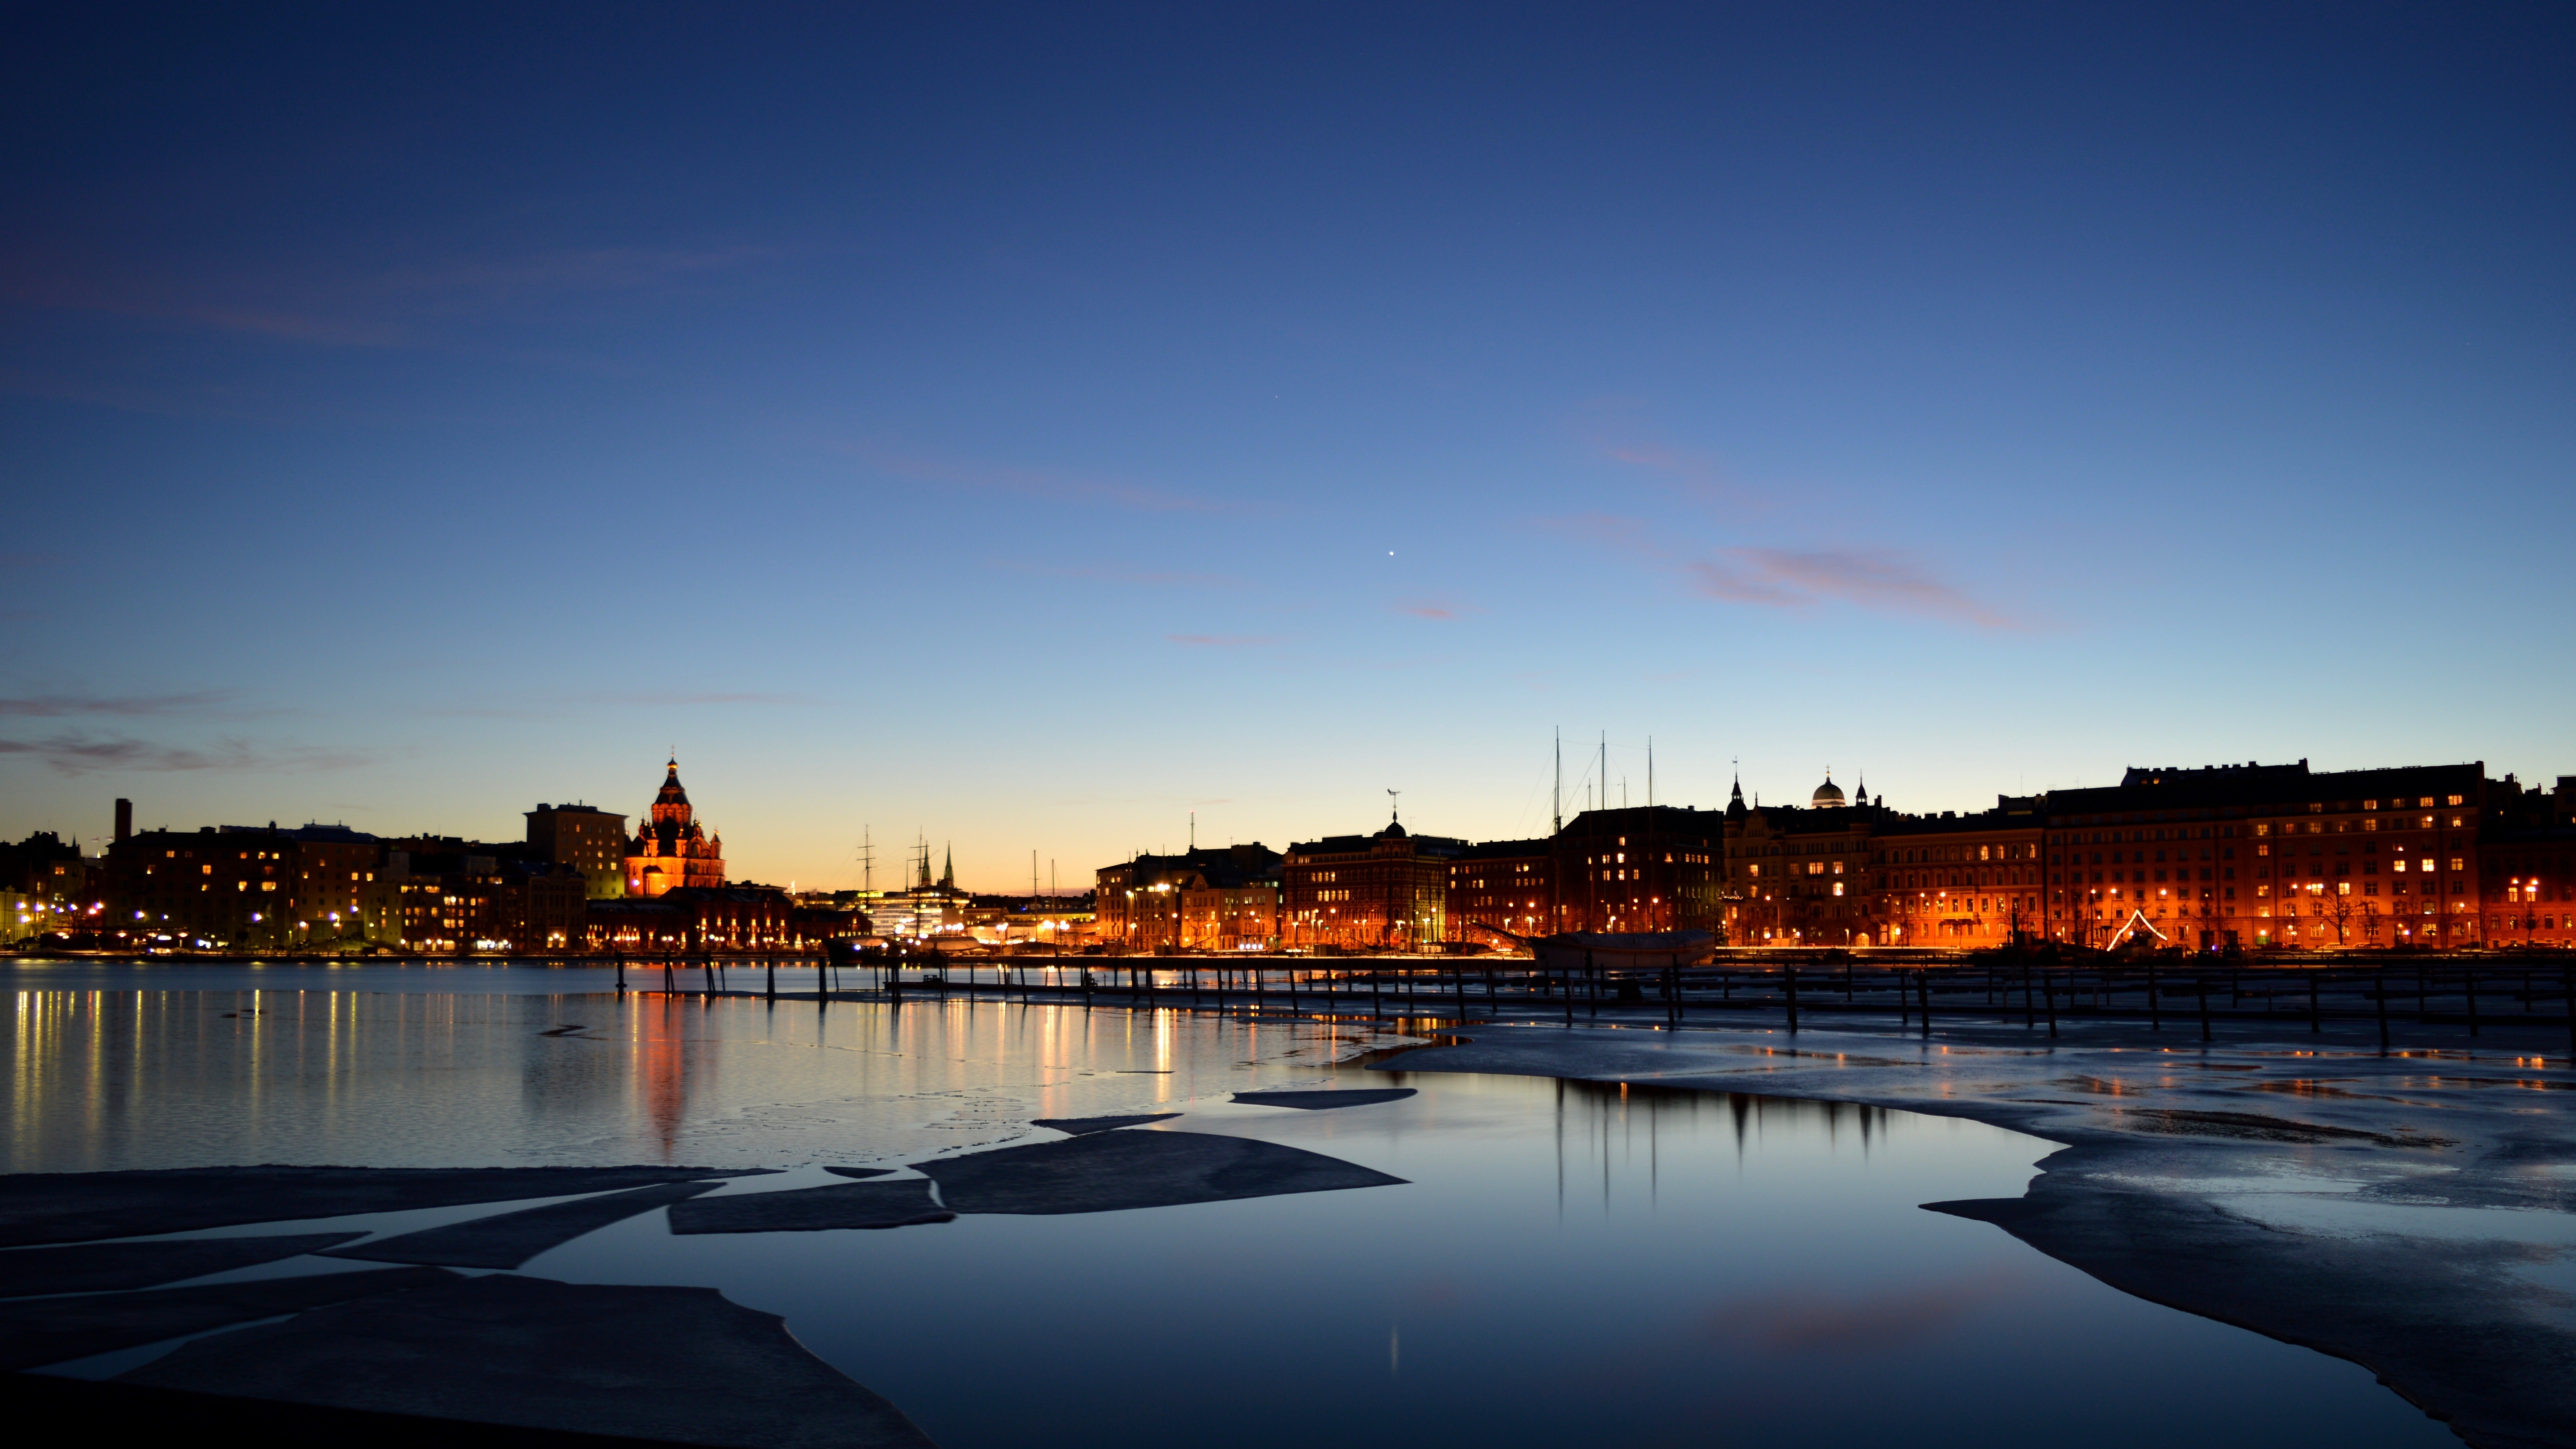
sky, reflection, water, blue, horizon, evening, cloud, dusk, river, night, city, morning, sunset, cityscape, architecture, urban area, skyline, waterway, sea, calm, dawn, harbor, sunrise, lake, ocean, winter, landscape, afterglow, tourist attraction, dock, tourism, building, panorama, coast, marina